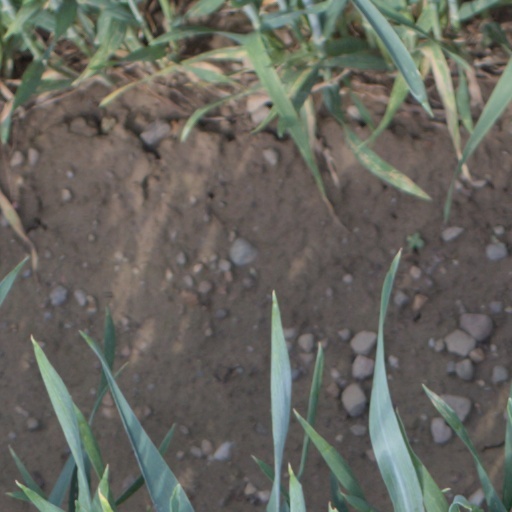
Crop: wheat